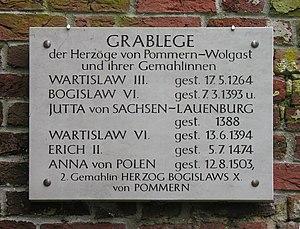
Anne Jagellon, née le 12 mars 1476 à Nieszawa et morte le 12 août 1503 à Ueckermünde, est une princesse polonaise de la dynastie Jagellon et, en tant qu'épouse du duc de Poméranie Bogusław X, duchesse de Poméranie.